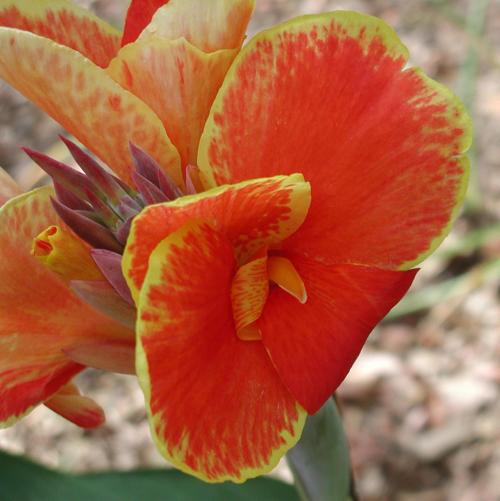
Label: canna lily